Netherlands Maritime Special Operations Forces

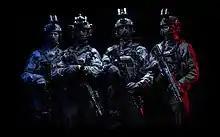
Members of M-Squadron in 2020

M-Squadron was founded as the Bijzondere Bijstandseenheid (BBE, Special Support Unit) in 1972 and was the first dedicated counter-terrorism unit in the Netherlands. Its establishment was deemed necessary after a rise of the terrorist threat level in Europe, such as the Munich Massacre, and domestically, such as the terrorist attacks committed by Moluccans.